Arnhemia

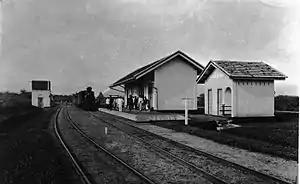
The train station of the Deli Railway Company at Arnhemia

Arnhemia is a town in Deli Serdang Regency, North Sumatra, Indonesia.